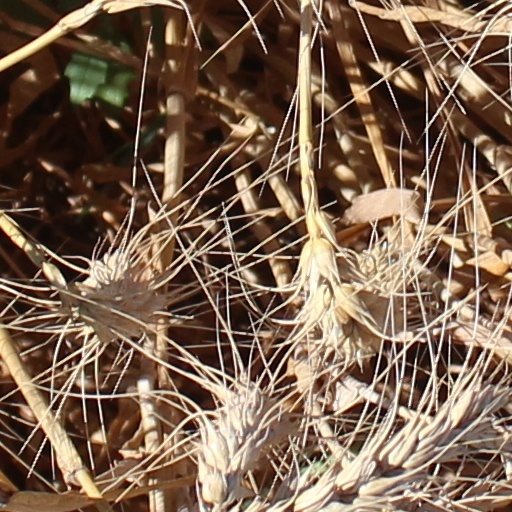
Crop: wheat